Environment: lab
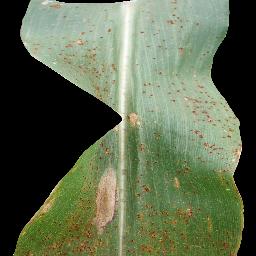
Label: common_rust